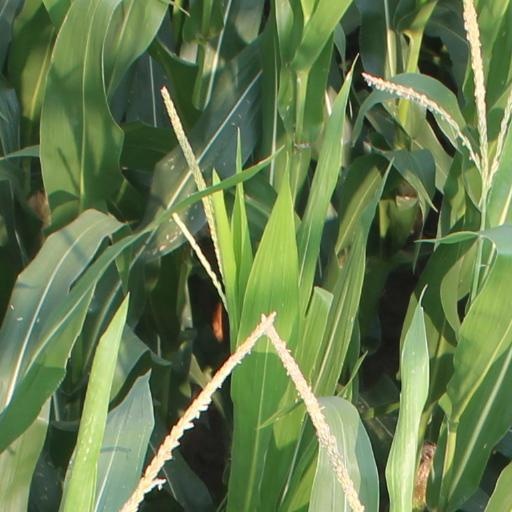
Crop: maize; corn